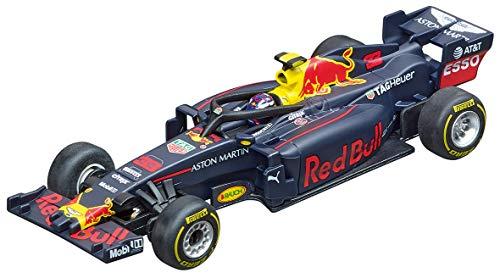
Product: Carrera 64144 Red Bull Racing RB14 M. Verstappen #33 GO!!! Analog Slot Car Racing Vehicle 1:43 Scale
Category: Toys & Games | Hobbies | Slot Cars, Race Tracks & Accessories | Slot Cars
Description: Red Bull Racing RB14 "M. Verstappen, No.33" 1:43 scale slot car compatible with Carrera GO Tracks.
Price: $19.96
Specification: ProductDimensions:7.5x6.7x2.6inches|ItemWeight:2.72ounces|ShippingWeight:2.72ounces(Viewshippingratesandpolicies)|ASIN:B07PH41SMN|Itemmodelnumber:20064144|Manufacturerrecommendedage:8yearsandup